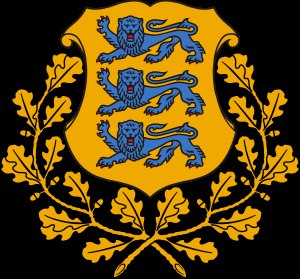
Estlands nationalvåben
Estlands nationalvåben
Estlands nationalvåben findes i to udgaver, det store og det lille rigsvåben. Det store rigsvåben består af tre heraldiske blå leoparder med røde tunger på gulfarvet baggrund, omgivet af egegrene. Det lille rigsvåben adskiller sig ved ikke an være omgivet af egegrene.